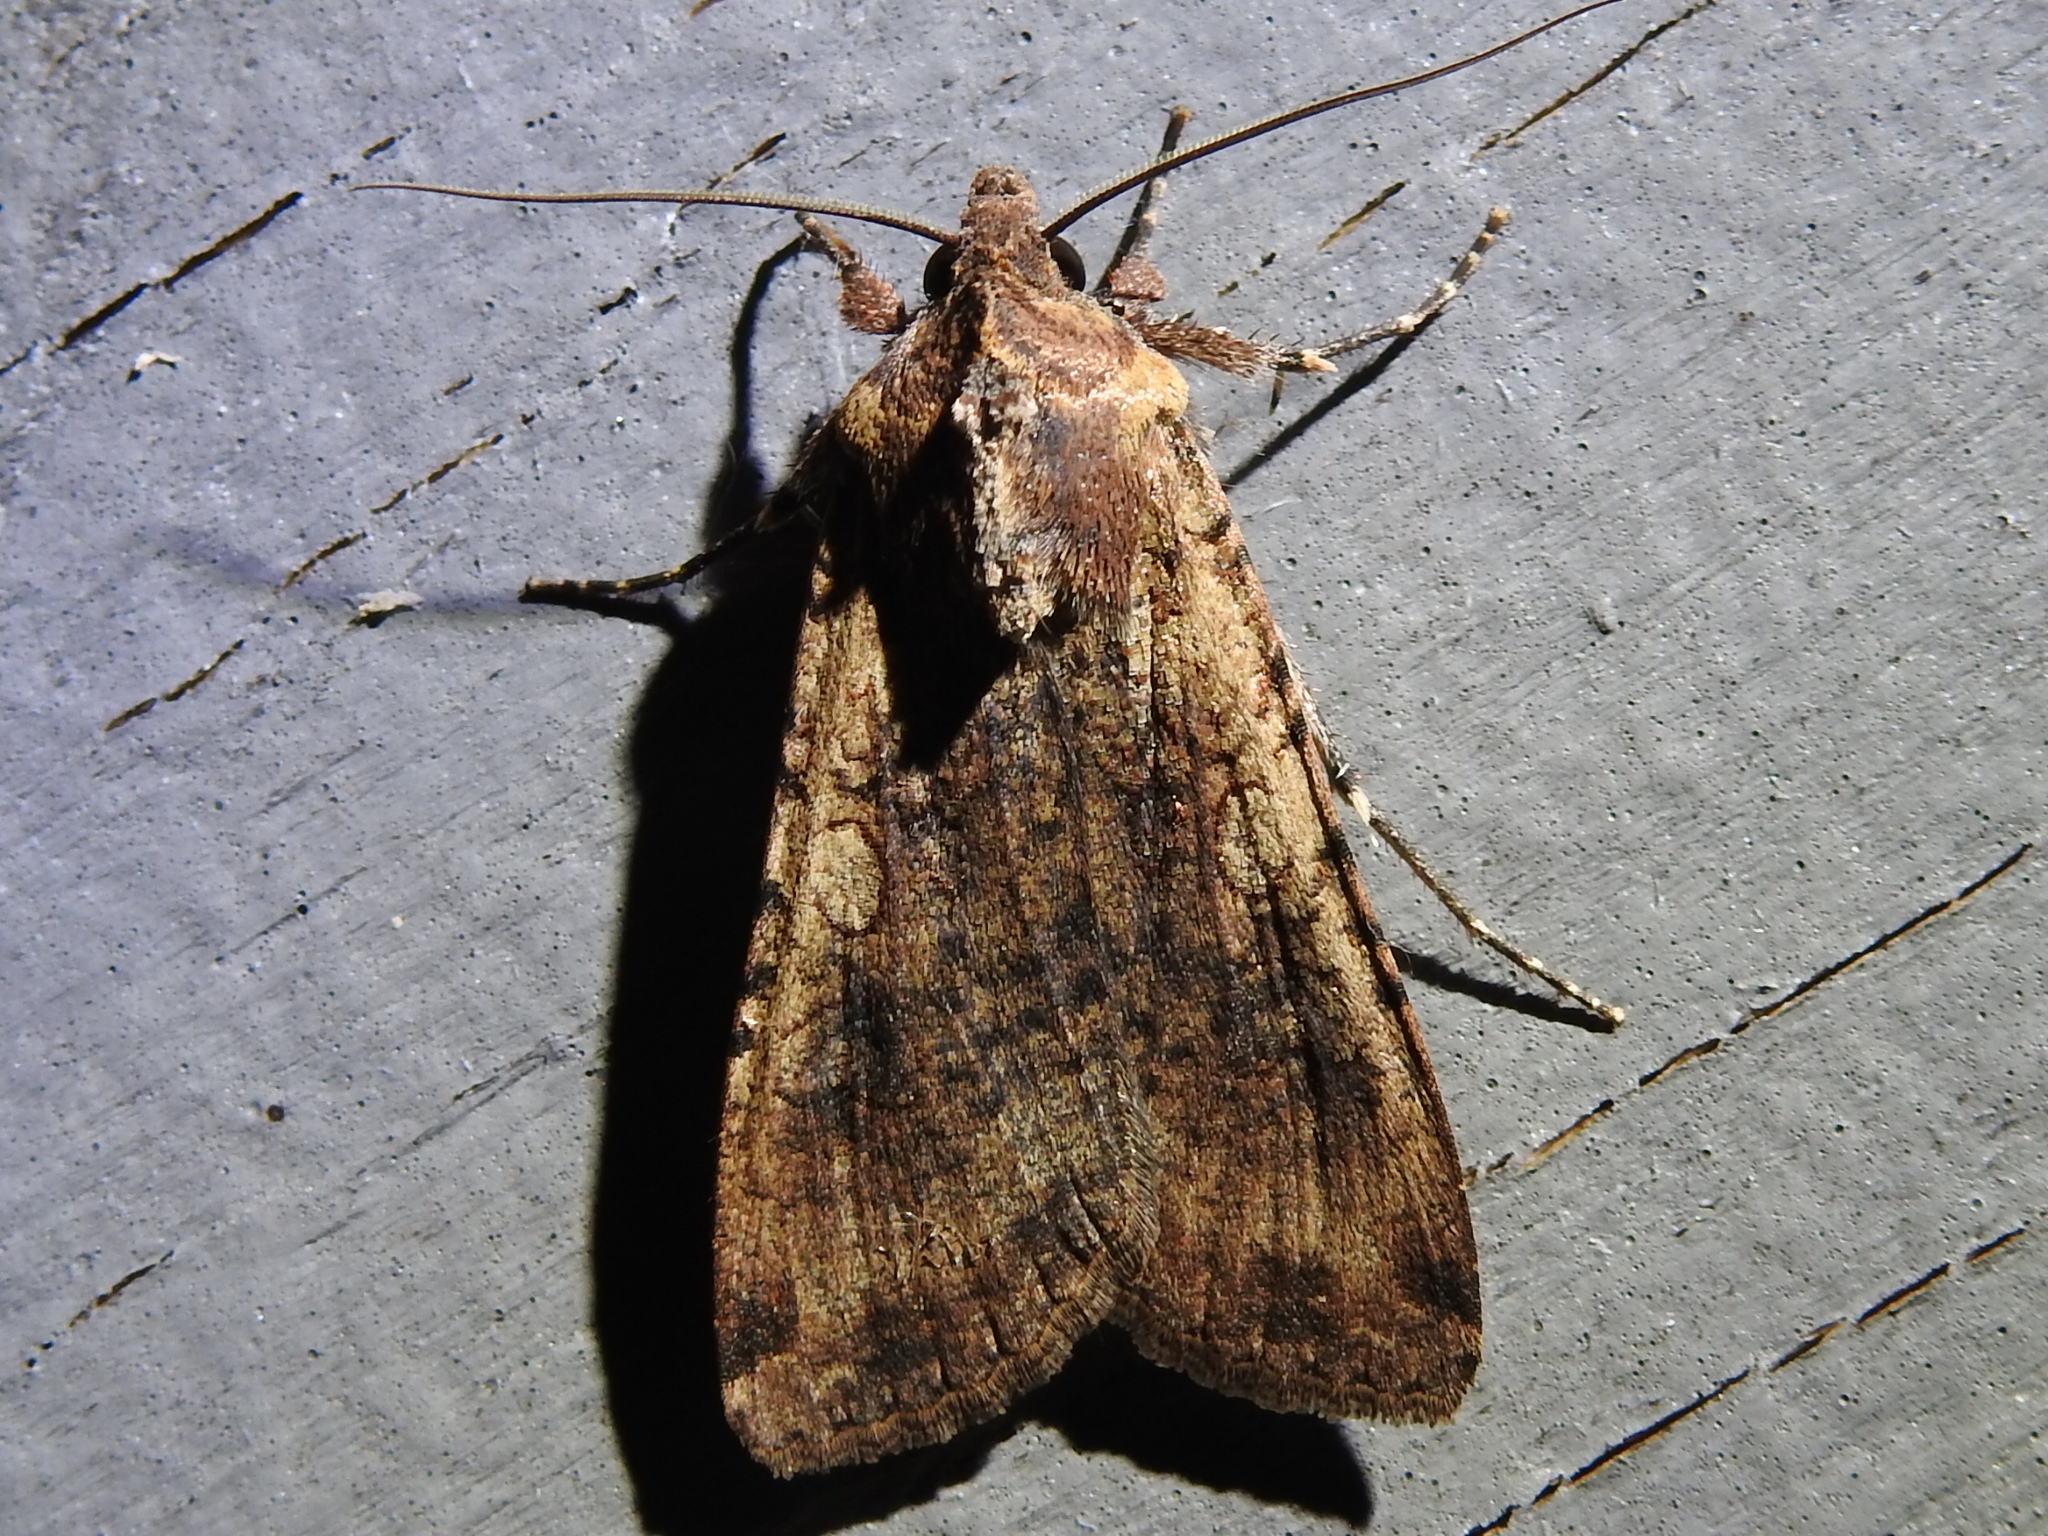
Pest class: cutworms